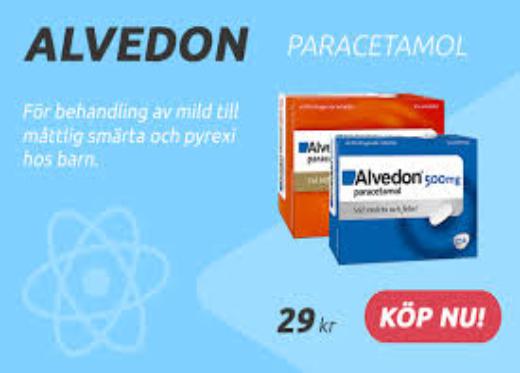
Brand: alvedon
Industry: Medical